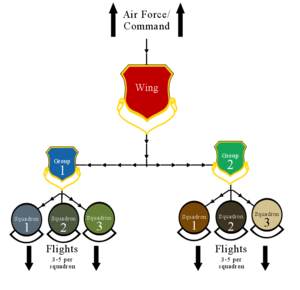
L'United States Air Force souvent abrégé en US Air Force et USAF, est la branche aérienne des Forces armées des États-Unis. Sa mission actuelle est la défense des États-Unis par le contrôle de l'air, de l'espace et du cyberespace.
Le 24 juin 1994, un Boeing B-52 Stratofortress baptisé Czar 52 s'écrase au cours d'un vol d'entraînement en vue d'une démonstration sur la base de Fairchild, entraînant la mort des quatre membres d'équipage. L'accident s'est produit car le commandant de bord, Bud Holland, a piloté l'avion hors de ses limites opérationnelles et en a perdu le contrôle. Il en résulta un décrochage et la destruction de l'appareil par écrasement au sol. L'accident fut filmé et les images furent largement diffusées lors des journaux télévisés à travers les États-Unis.
Une escadre est une unité militaire utilisée dans la Marine et l'Aviation d’un État. Sauf mention explicite contraire, cet article est relatif à la Marine et à l'Armée de l'air françaises.